Karoli, Rewari

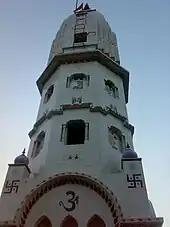

Karoli has an average elevation of 245 metres (803 feet). It borders Lookhi, Bishoha, Bawwa, Gahra, Kotia and Lisan villages.